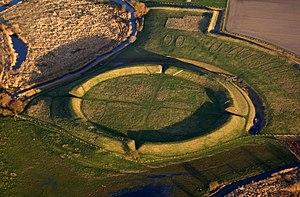
Les forteresses vikings, également connues sous le nom de Trelleborg, sont des forts circulaires, d'une conception particulière, construits par les Scandinaves durant l'ère viking. Tous les Trelleborgs connus ont une forme rigoureusement circulaire. Cette structure peut être partiellement entourée par un rempart avancé mais cette partie de la structure n'est pas, elle, forcément circulaire.
Trelleborg est l'une des six forteresses circulaires vikings découvertes avant 2007. Située sur une péninsule formée par deux rivières non loin de Slagelse, sur l'île danoise de Seeland, elle a été transformée en musée archéologique en plein air.